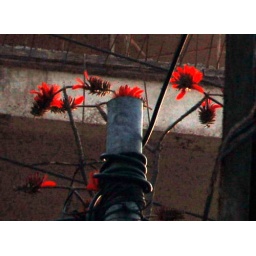
Katashur ... a rare flower even in the jungles somehow managed space beside a electicity pole in a busy megacity ...